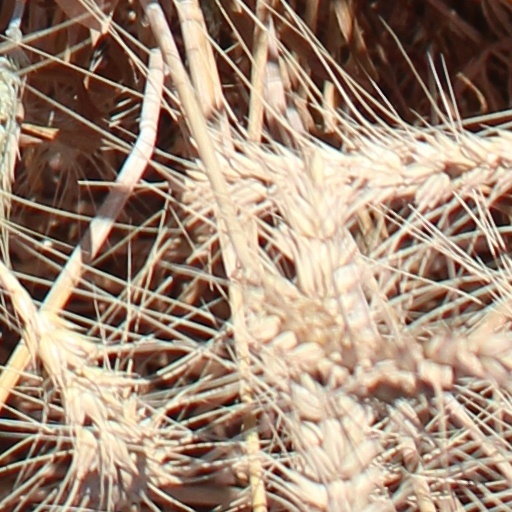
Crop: wheat